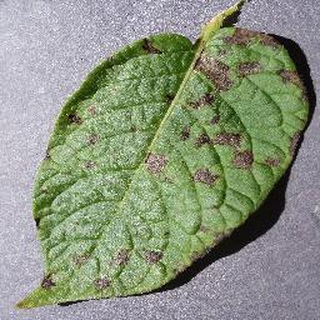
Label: potato_early_blight